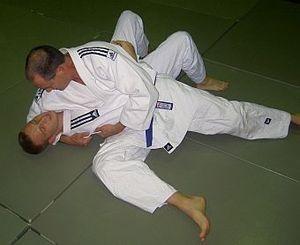
Kesa-Gatame sont des techniques de contrôle au sol du judo.
Hon-Kesa-Gatame est une technique d’immobilisation utilisée en judo, jiu-jitsu brésilien et lutte.